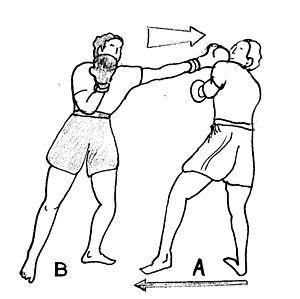
La déstabilisation en sport d’opposition est un ensemble d’actions visant à amoindrir l’équilibre mental de l’adversaire. Elle pour effet de perturber l’organisation du jeu adverse dans le but de prendre le dessus. Elle correspond à un principe tactique majeur de tout combat : « empêcher le développement de l’attaque adverse et fragiliser sa capacité à défendre ».
Le plan tactique décrit la conduite à tenir durant le match afin de remporter la victoire pour les sports d’opposition. Il rassemble un ensemble d’intentions dans le but d’assurer la réussite ou le gain du match. Il est appelé également, programme d’action. Il précise l’organisation et les attitudes à adopter face à tel ou tel comportement, les stratégies à mettre en place ? C’est en quelque sorte un « plan de route » à suivre, avec le déroulement des différentes phases, l’organisation, les stratégies utilisées et les procédures de mise en œuvre.
Le direct du bras avant est un coup de poing généralement non appuyé et rapide, contrairement au direct du bras arrière qui est souvent de puissance supérieure.